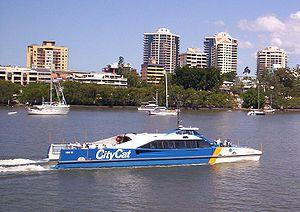
CityCat est un service de transport en commun par ferrys, ou navettes fluviales, fonctionnant à Brisbane, dans le Queensland en Australie, géré par TransdevTSL sous contrat avec Brisbane City Council.
Transdev est un groupe français multinational de transport. En 2017, Transdev emploie 82 000 personnes et transporte 11 millions de passagers au quotidien.